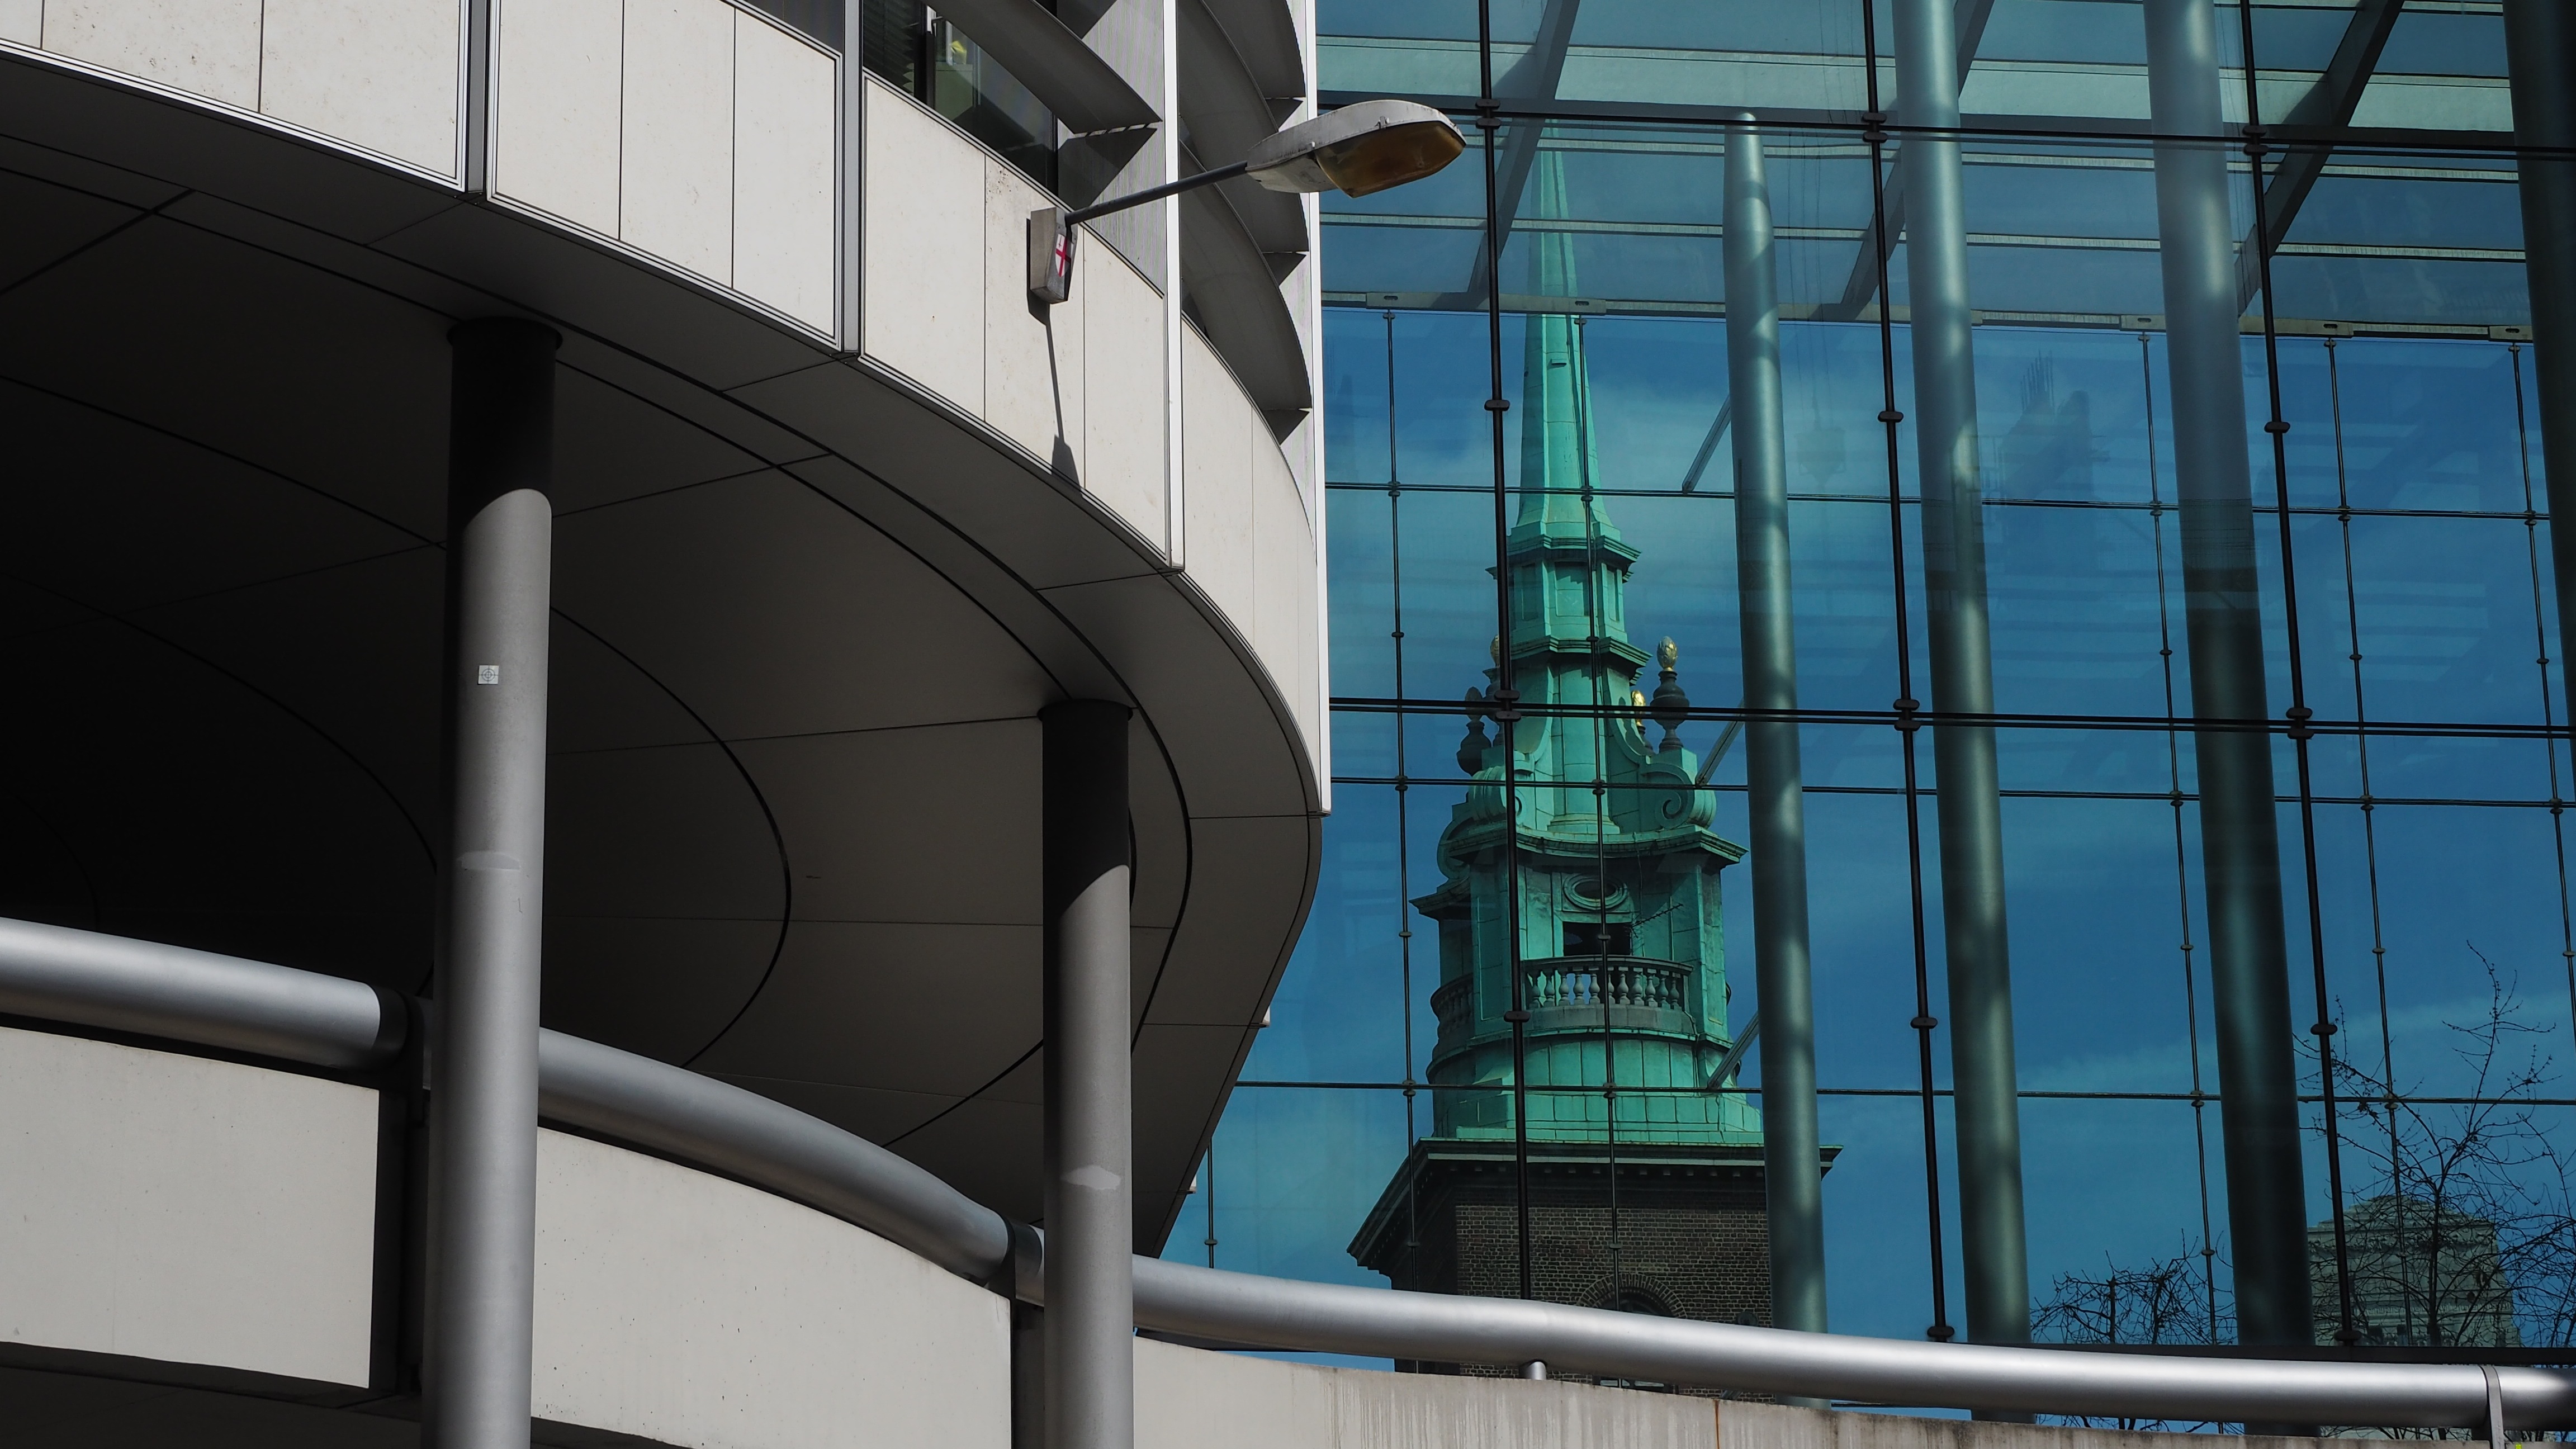
architecture, window, glass, building, skyscraper, line, reflection, facade, blue, church, lighting, modern, london, spire, steeple, symmetry, historical, shape, screenshot, all hallows